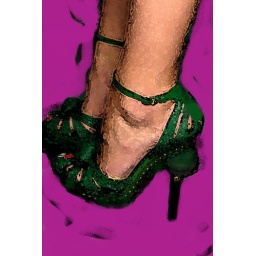
cilmara shoes- a crazy girl by shoes